Plasina Tunnel

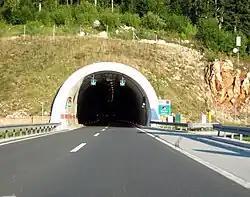
Plasina Tunnel

The Plasina Tunnel is a tunnel on the Croatian A1 motorway, located south of the Otočac interchange and north of the Ličko Lešće rest stop. The closest tunnel to the south is the Grič Tunnel.